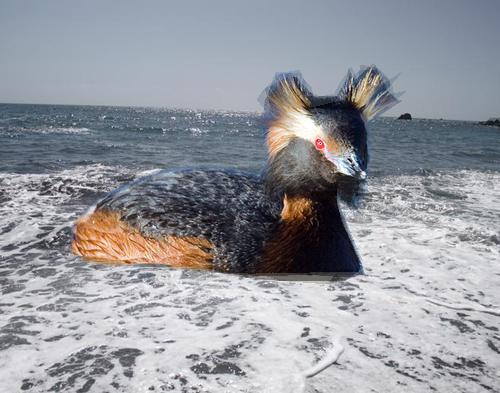
Bird species: Horned_Grebe
Bird type: waterbird
Background: water